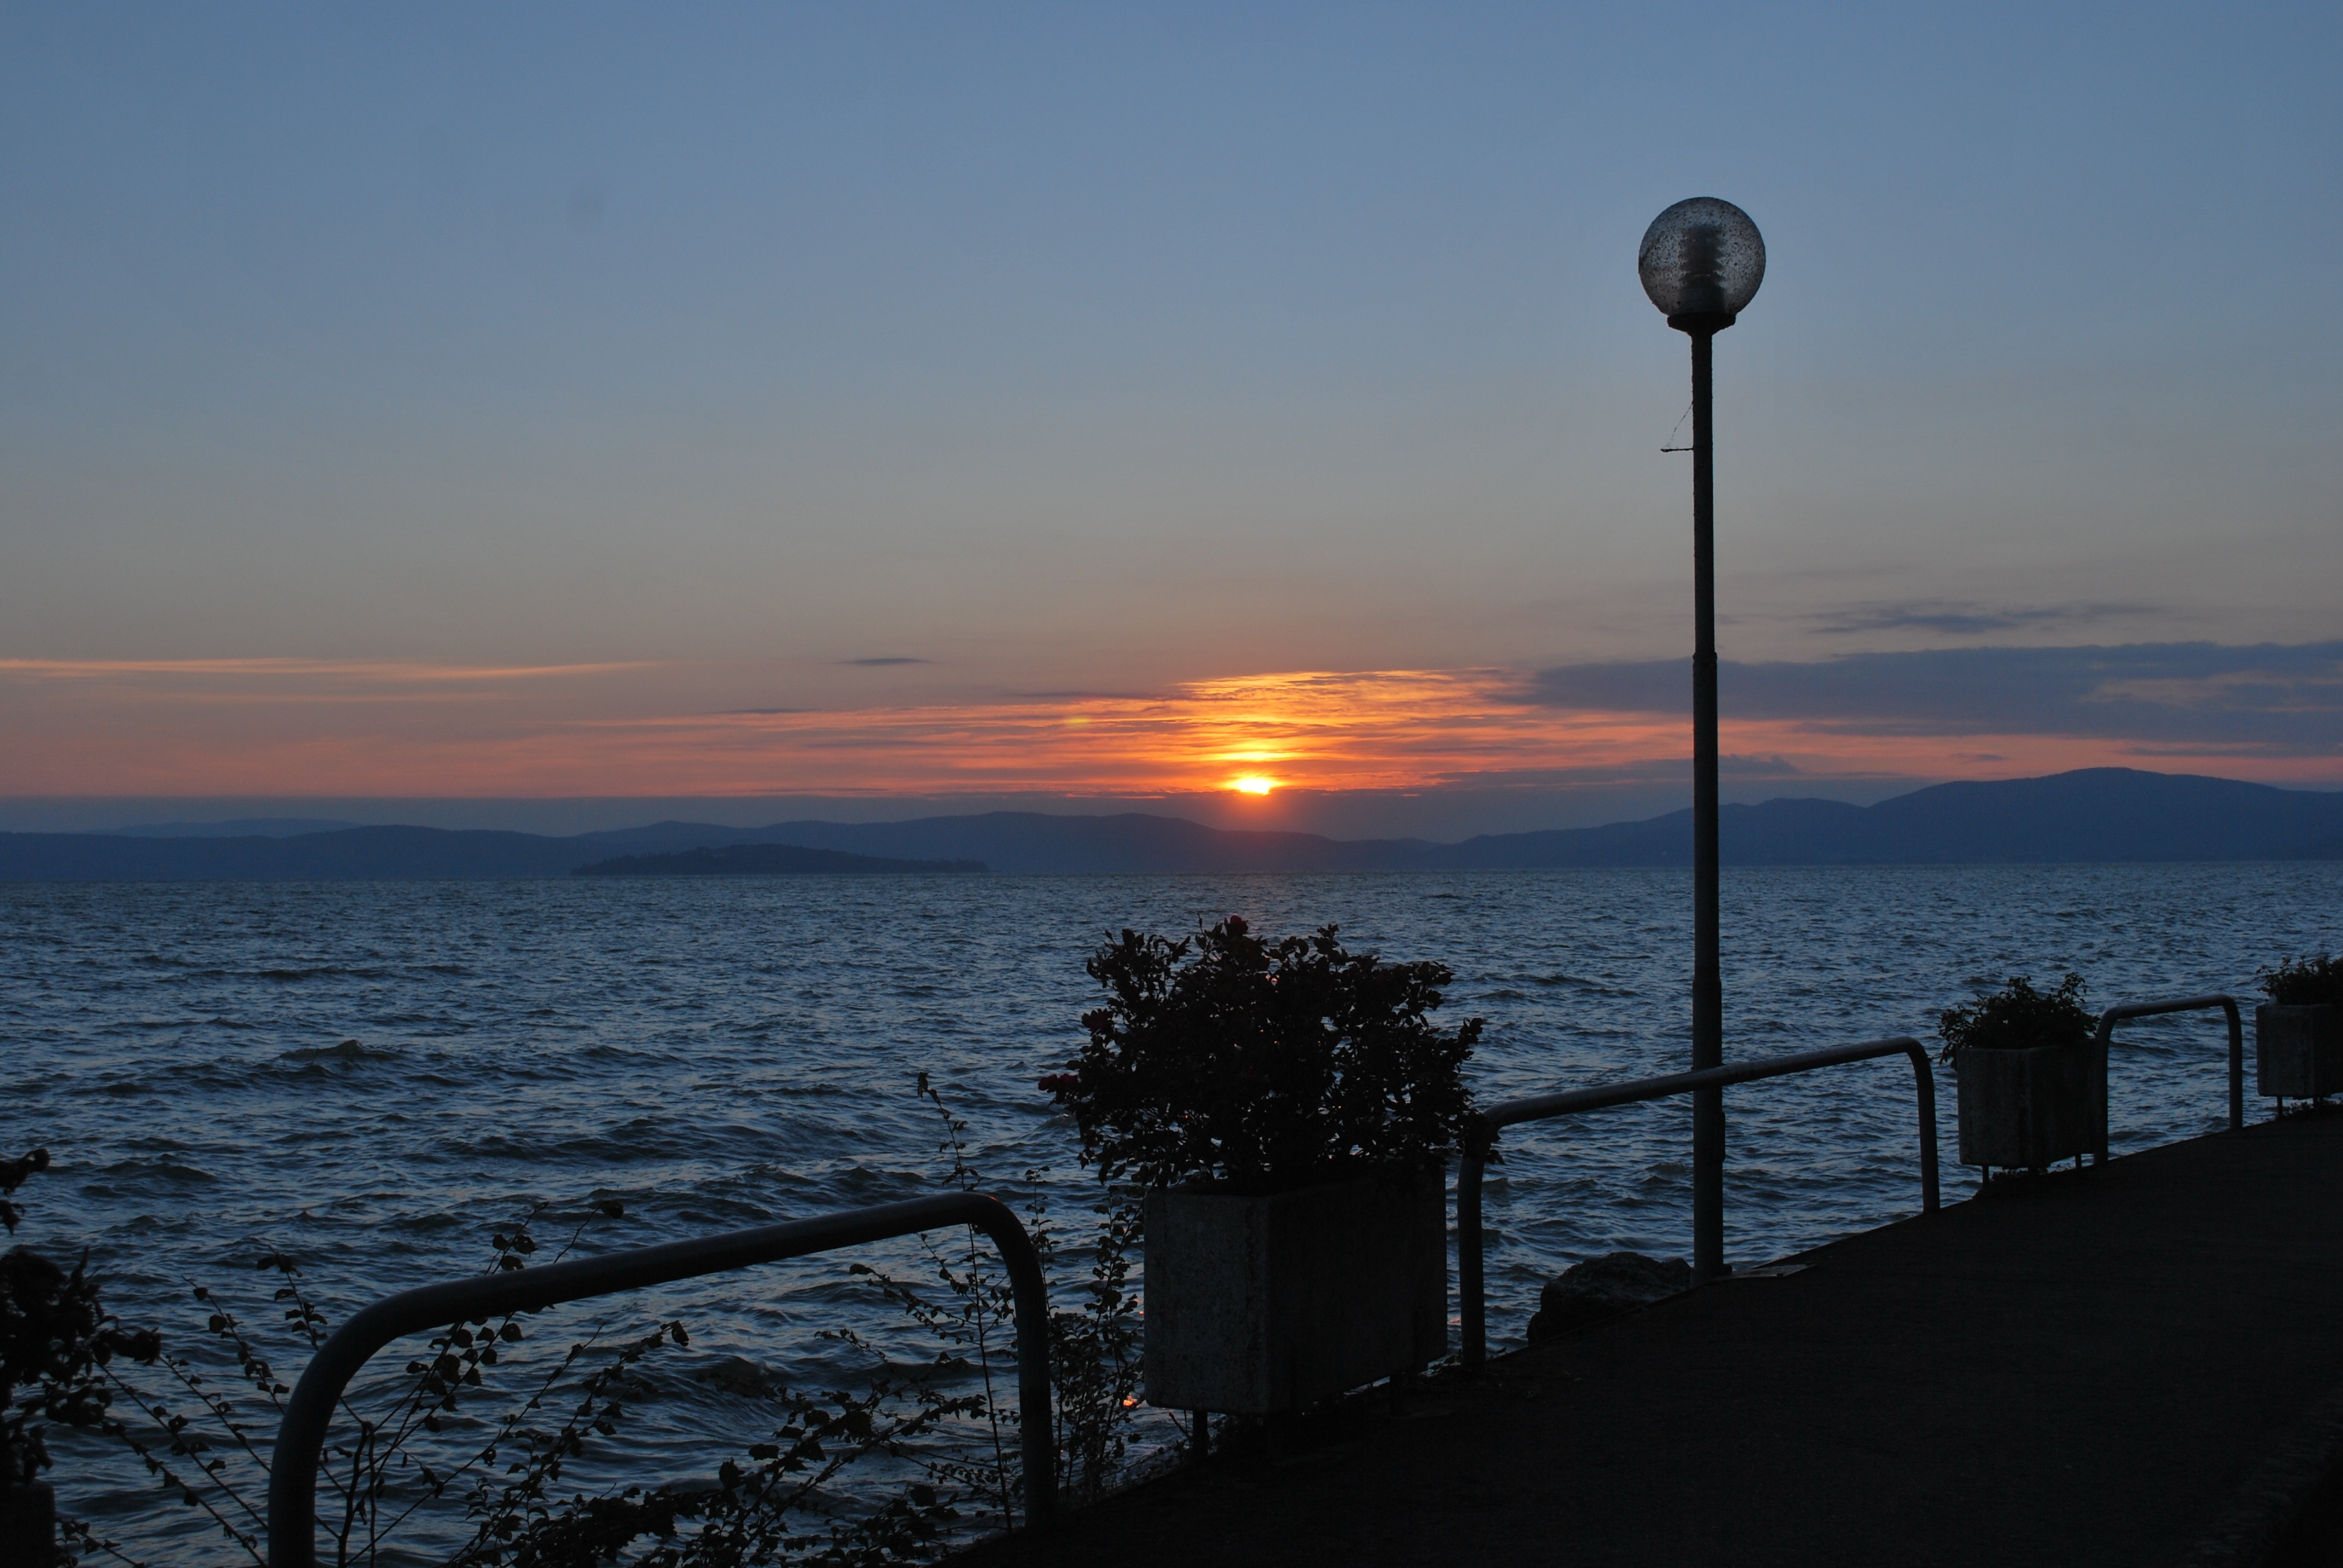
beach, sea, coast, ocean, horizon, cloud, sky, sun, sunrise, sunset, sunlight, morning, shore, wave, dawn, dusk, evening, reflection, tower, italy, perugia, umbria, afterglow, lake trasimeno